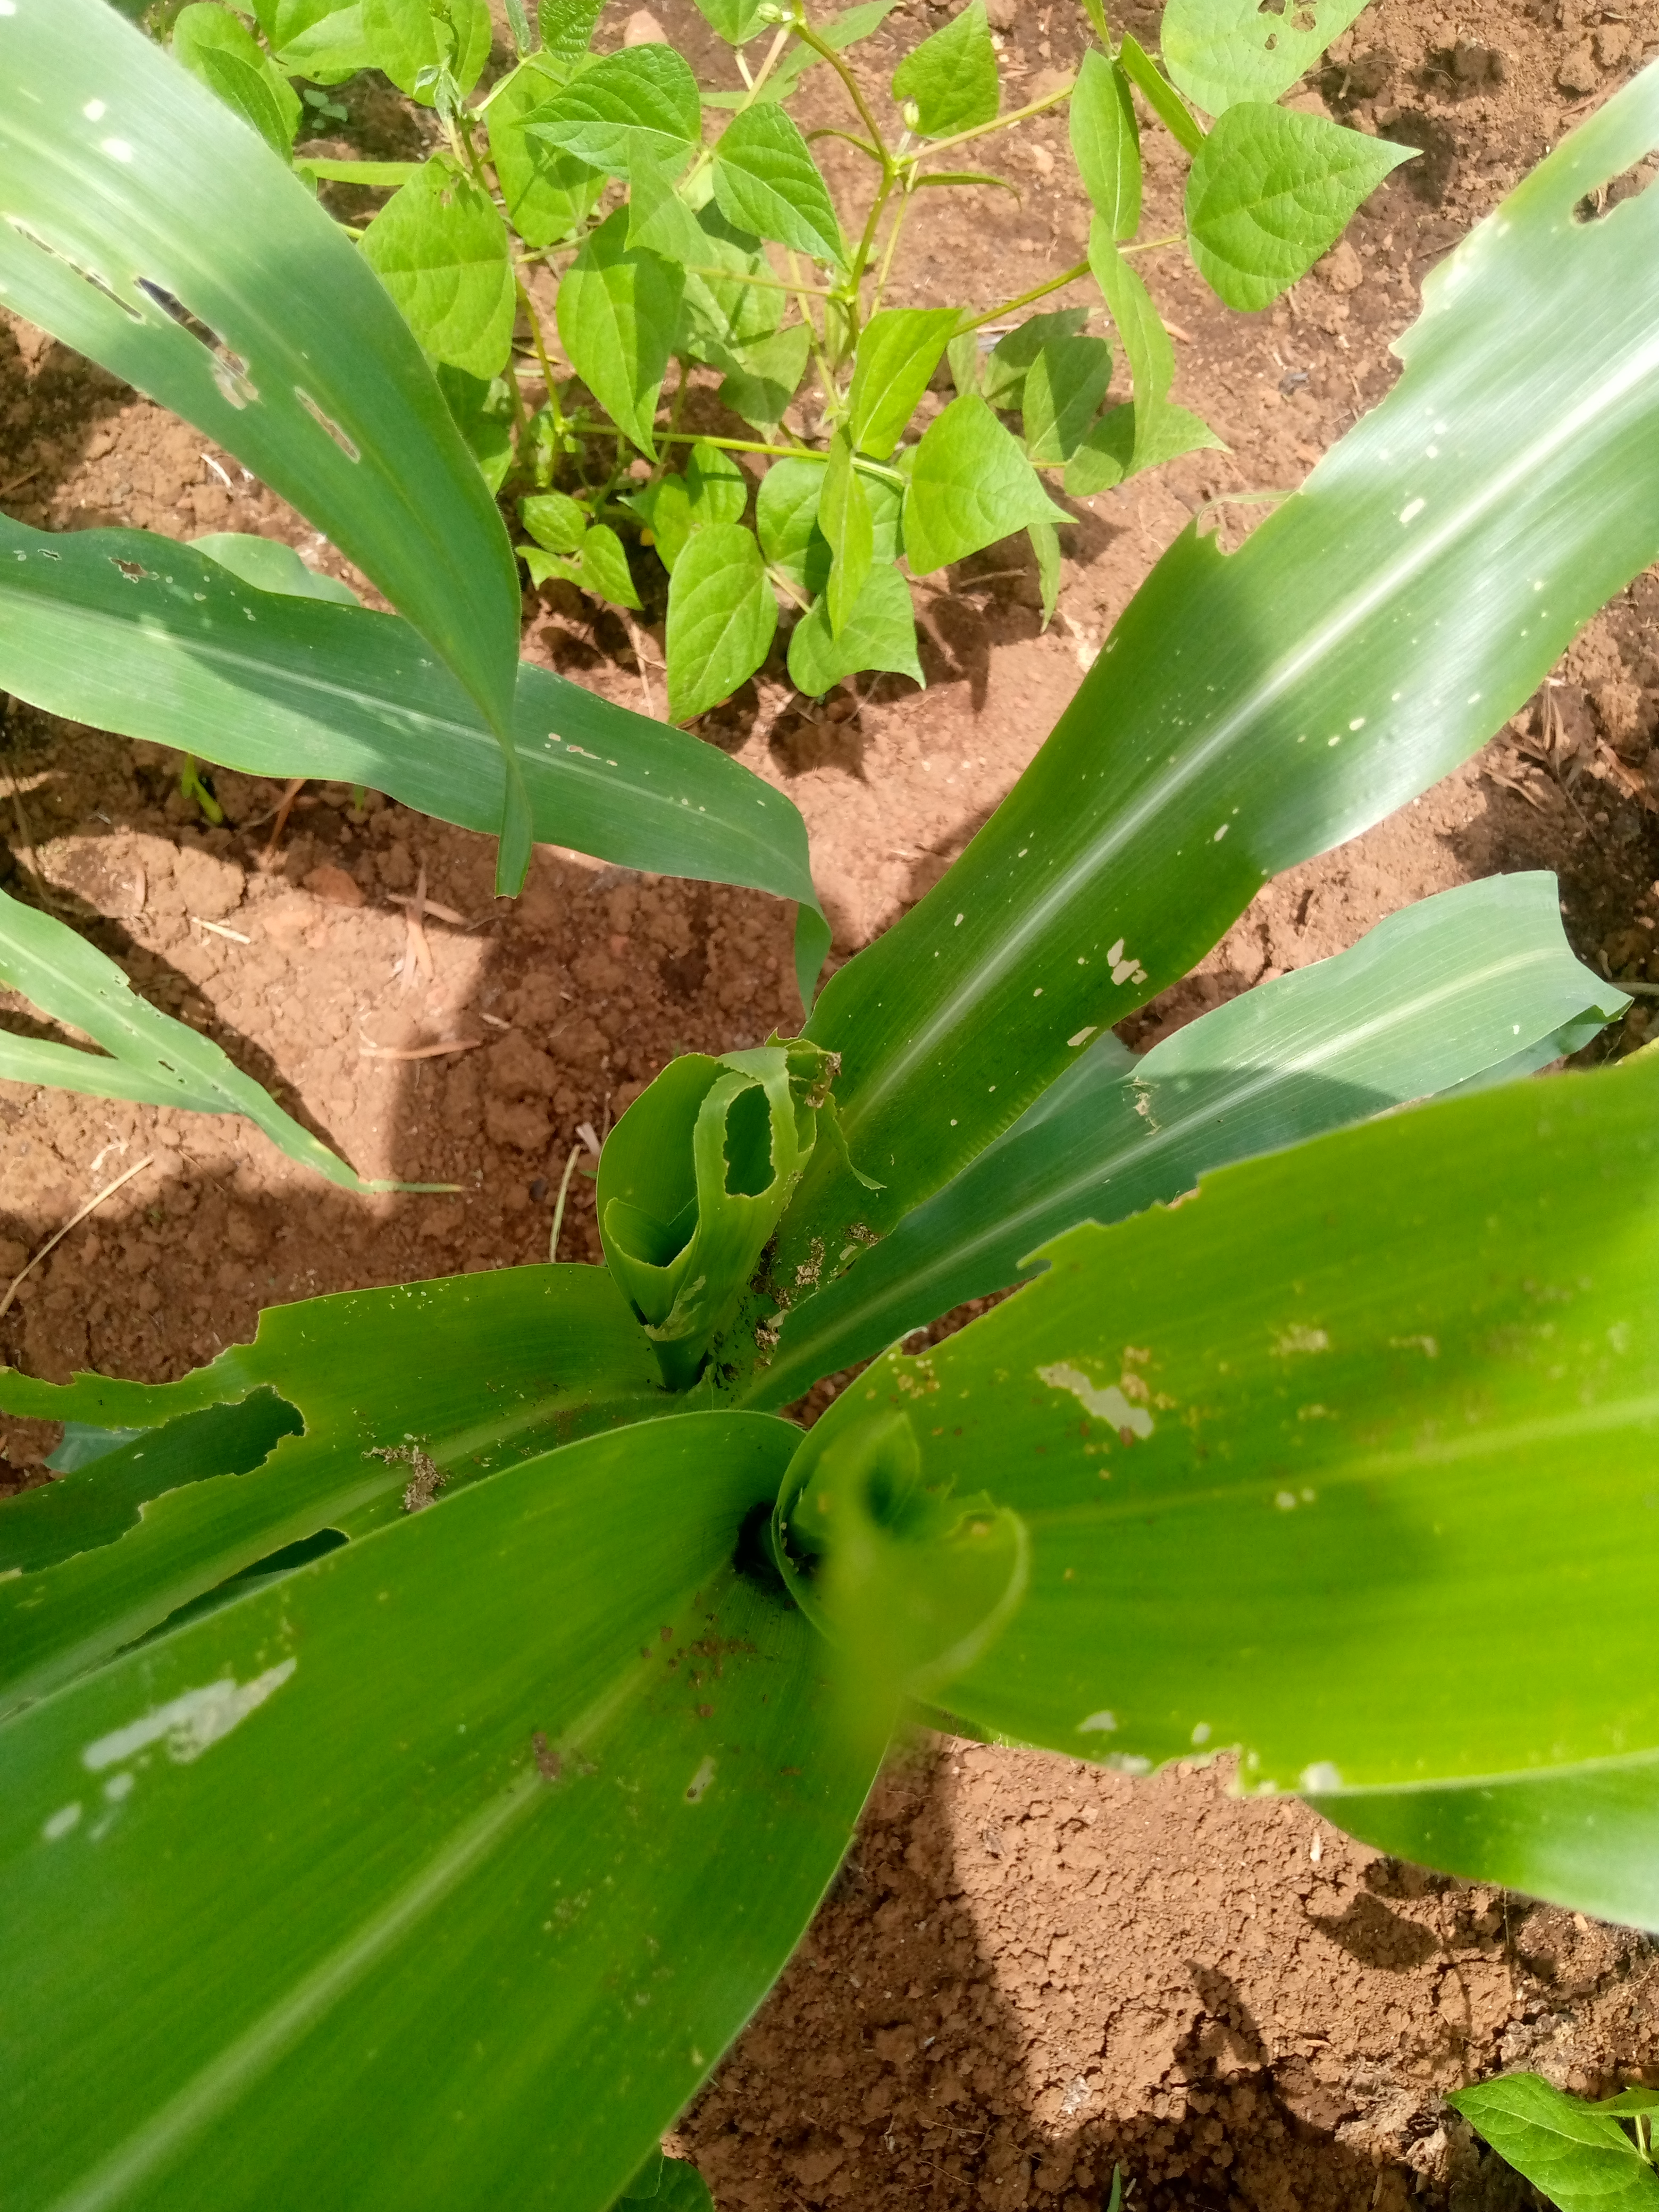
Label: spodoptera_frugiperda